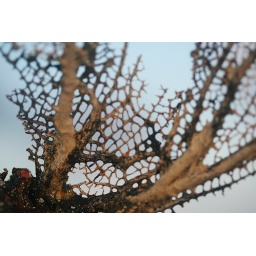
Final walk on the beach near the lighthouse revealed some coral and other tidal pool stuff